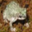
Label: frog